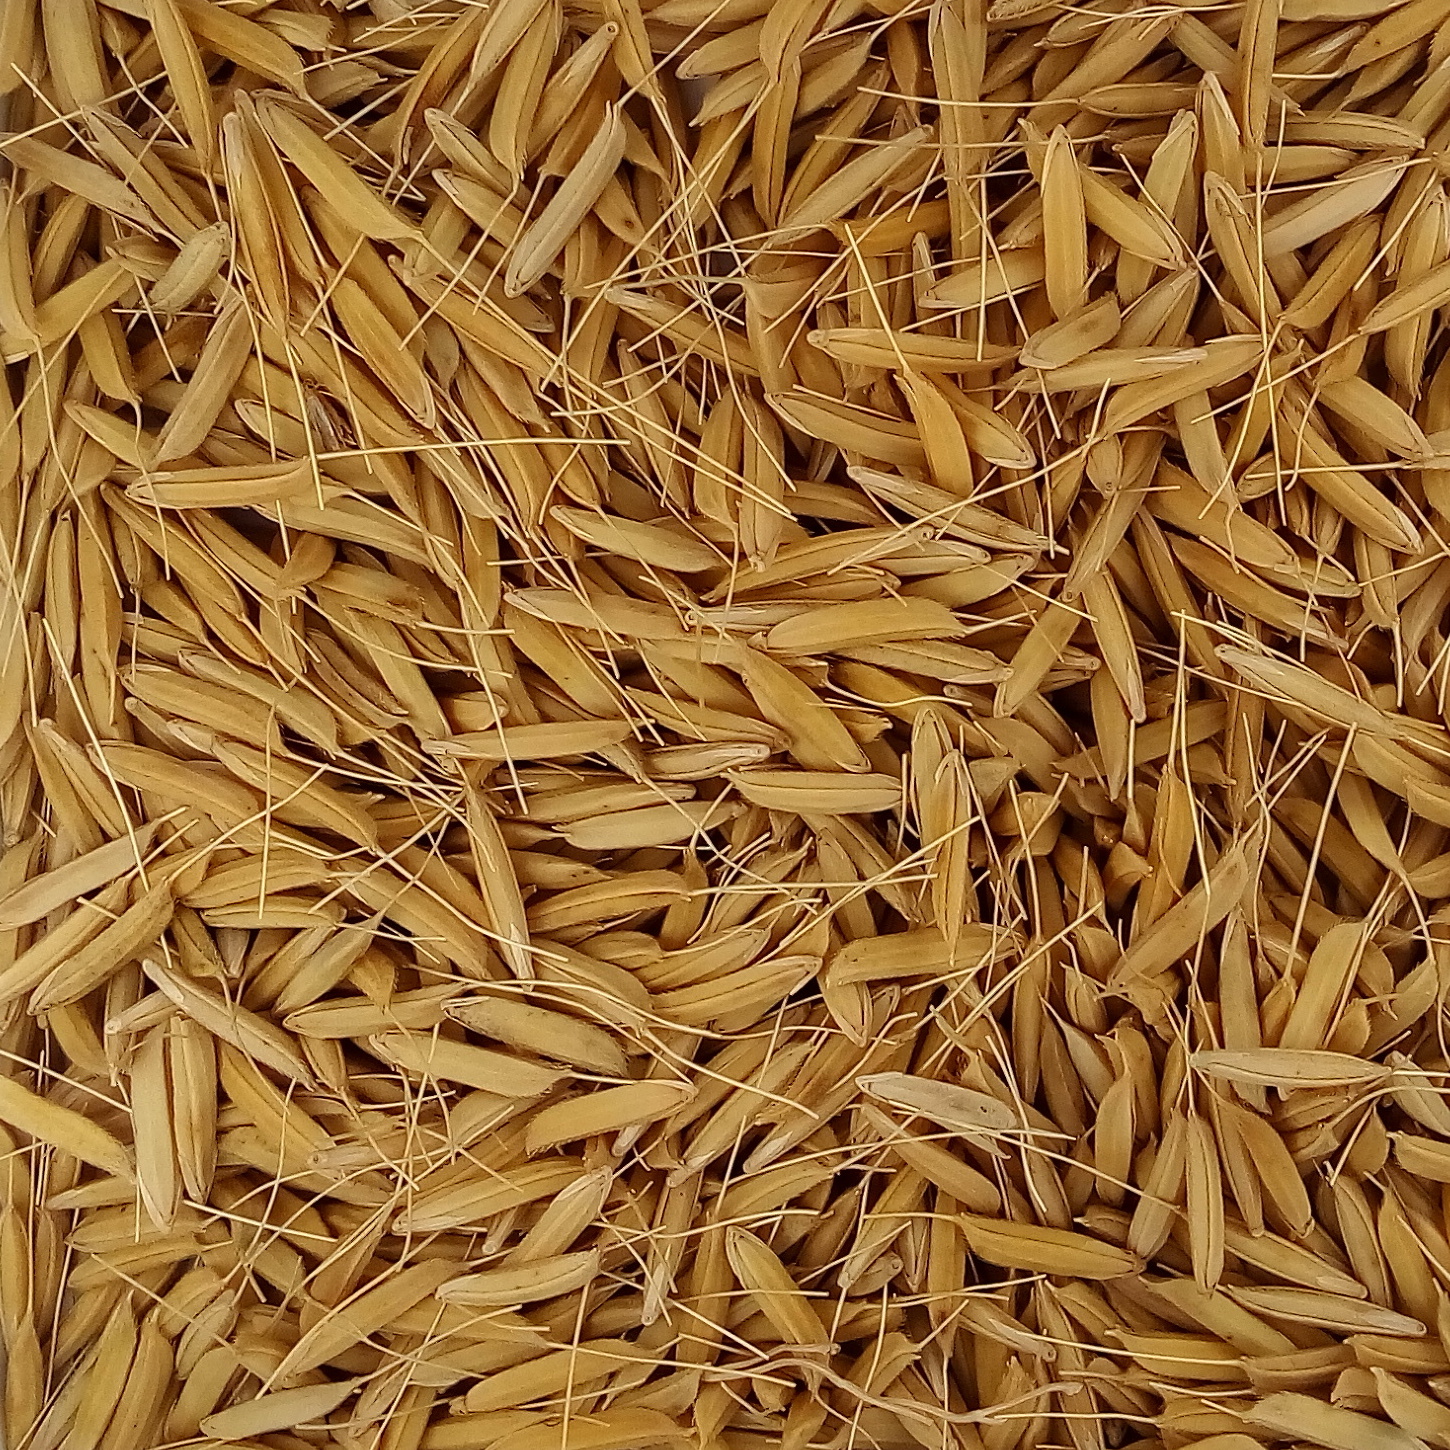
Rice seed variety: 1637